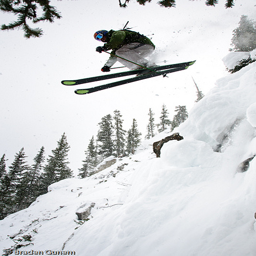
A skier takes a huge jump on the slopes.
A person on skis making a jump in the air.
A skier flying off the side of a snow covered mountain.
A man skiing off of a big mountain.
a person riding skis soaring thru the air